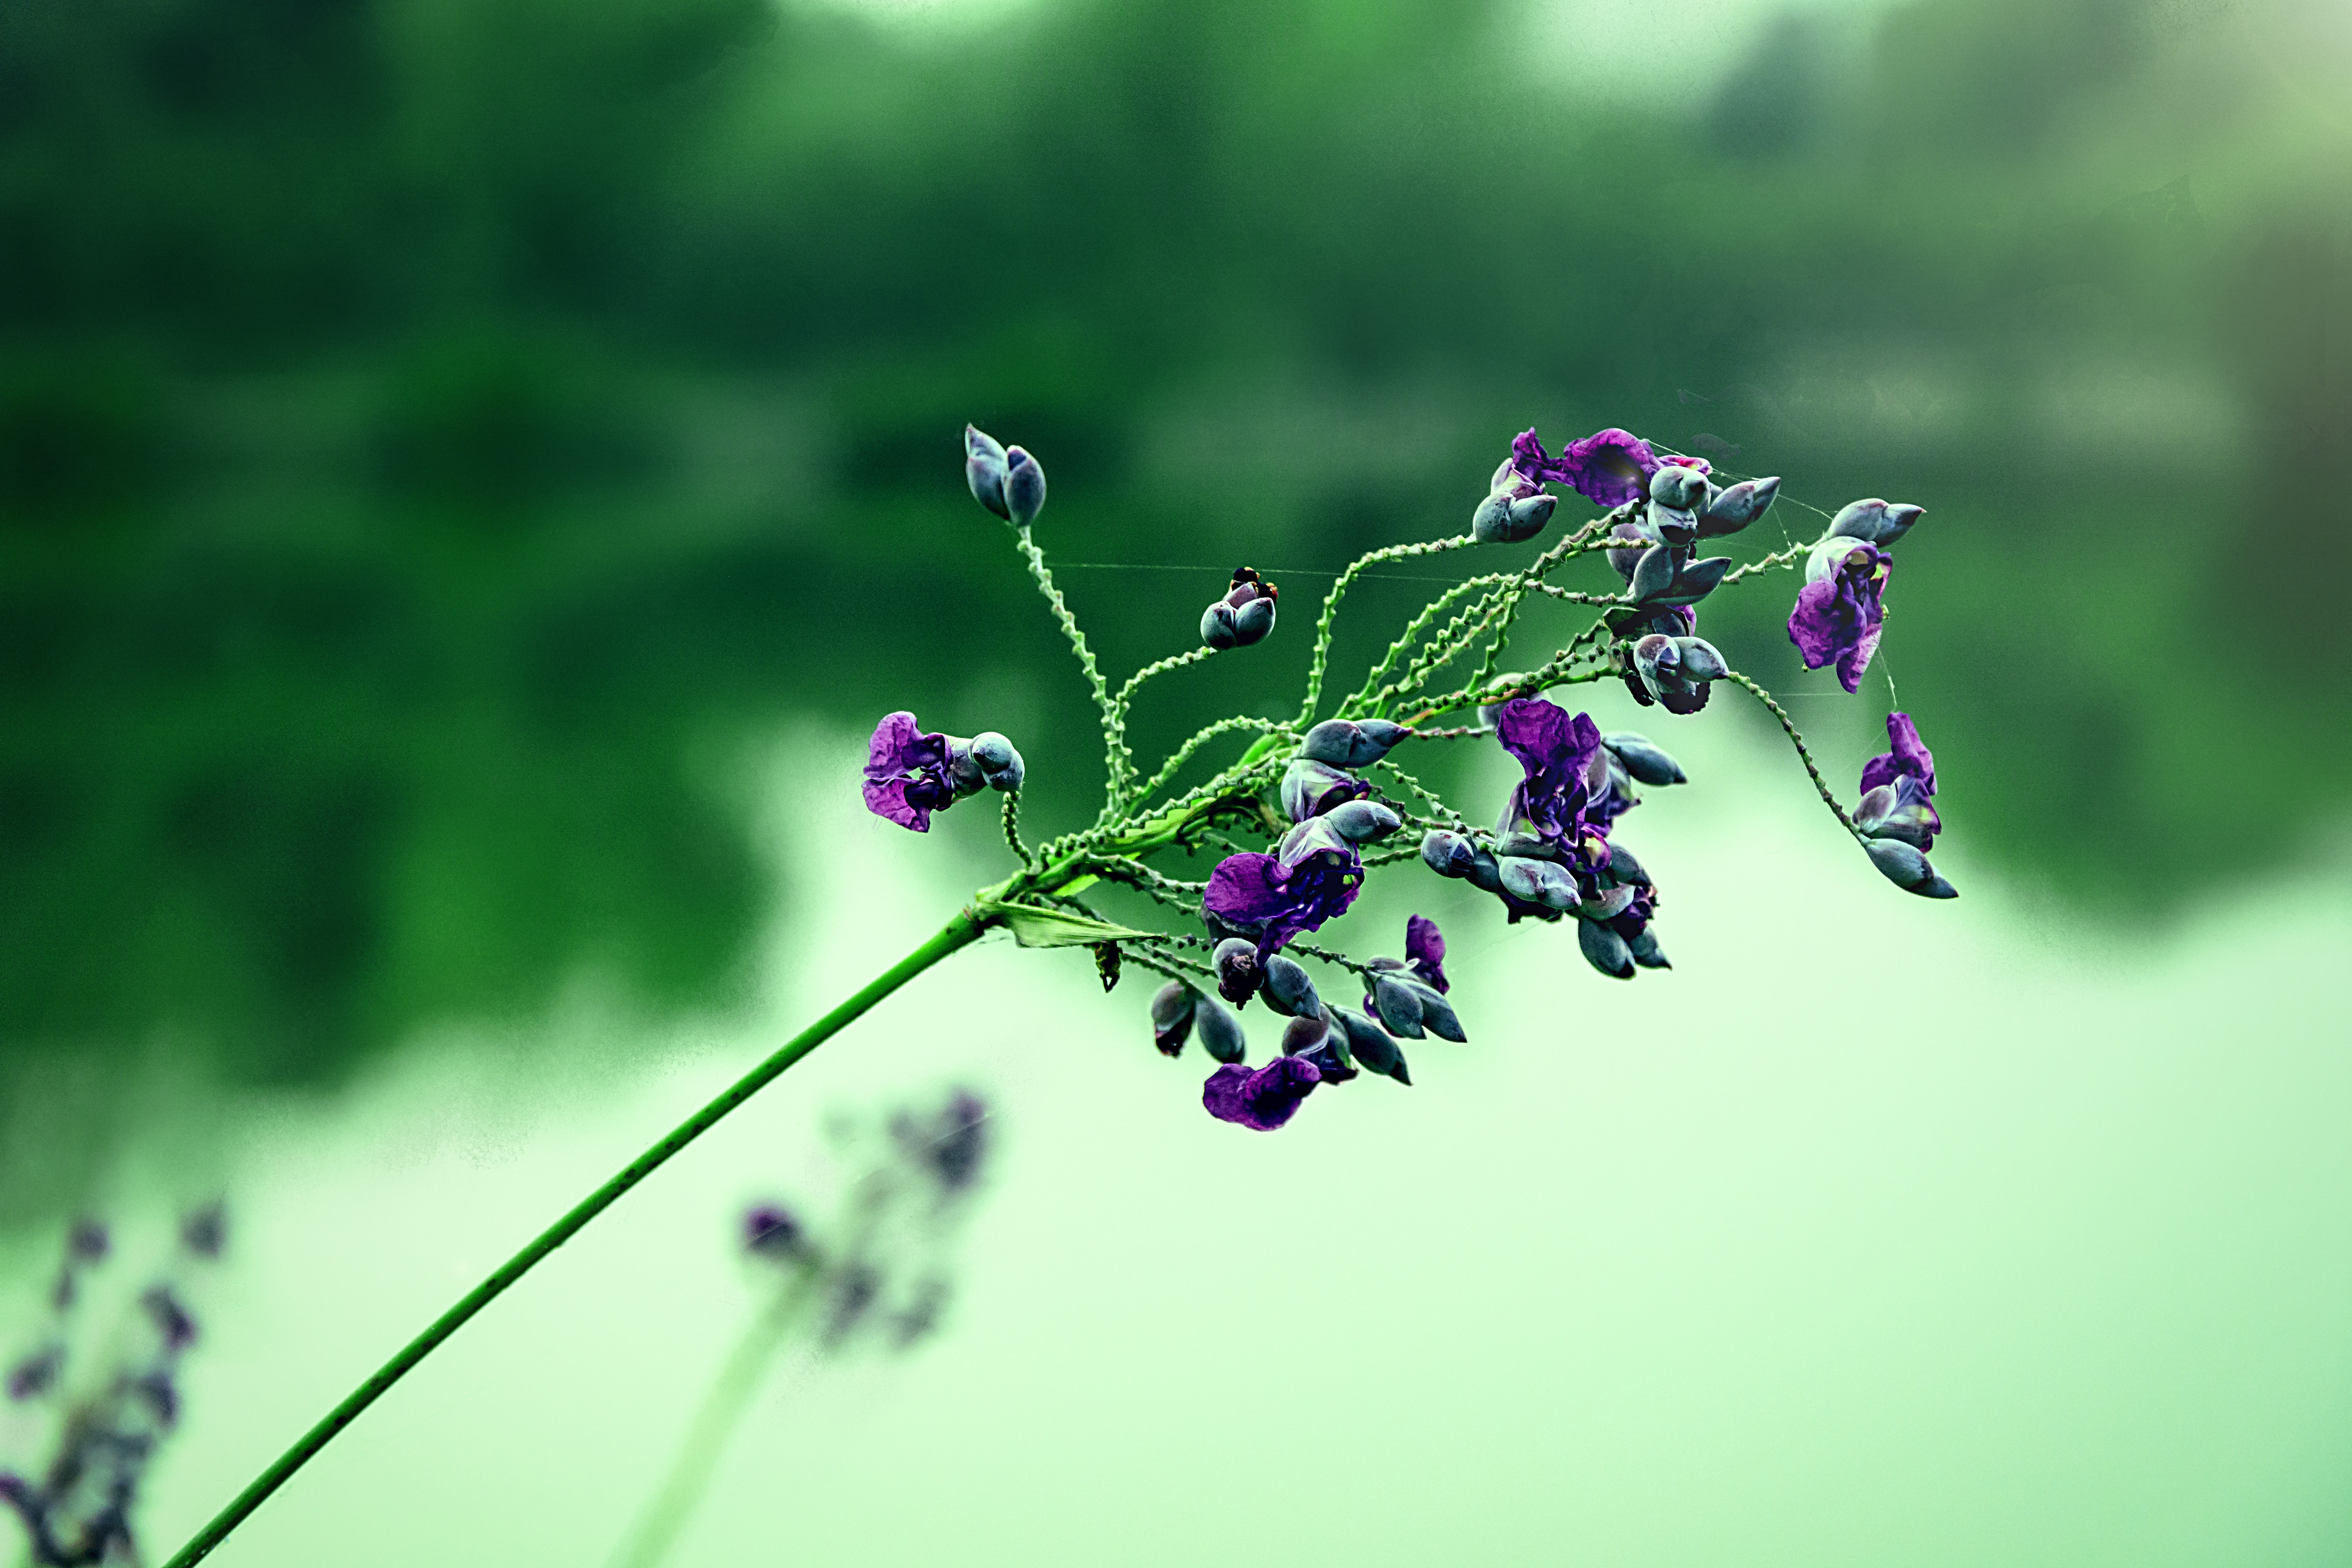
water, nature, grass, branch, blossom, dew, plant, photography, leaf, flower, lake, river, green, herb, botany, flora, wildflower, close up, ornamental plants, aquatic plants, moisture, macro photography, plant stem, then force flowers